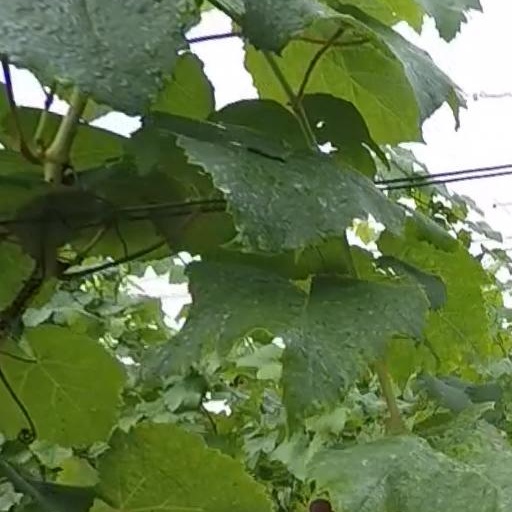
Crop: grape